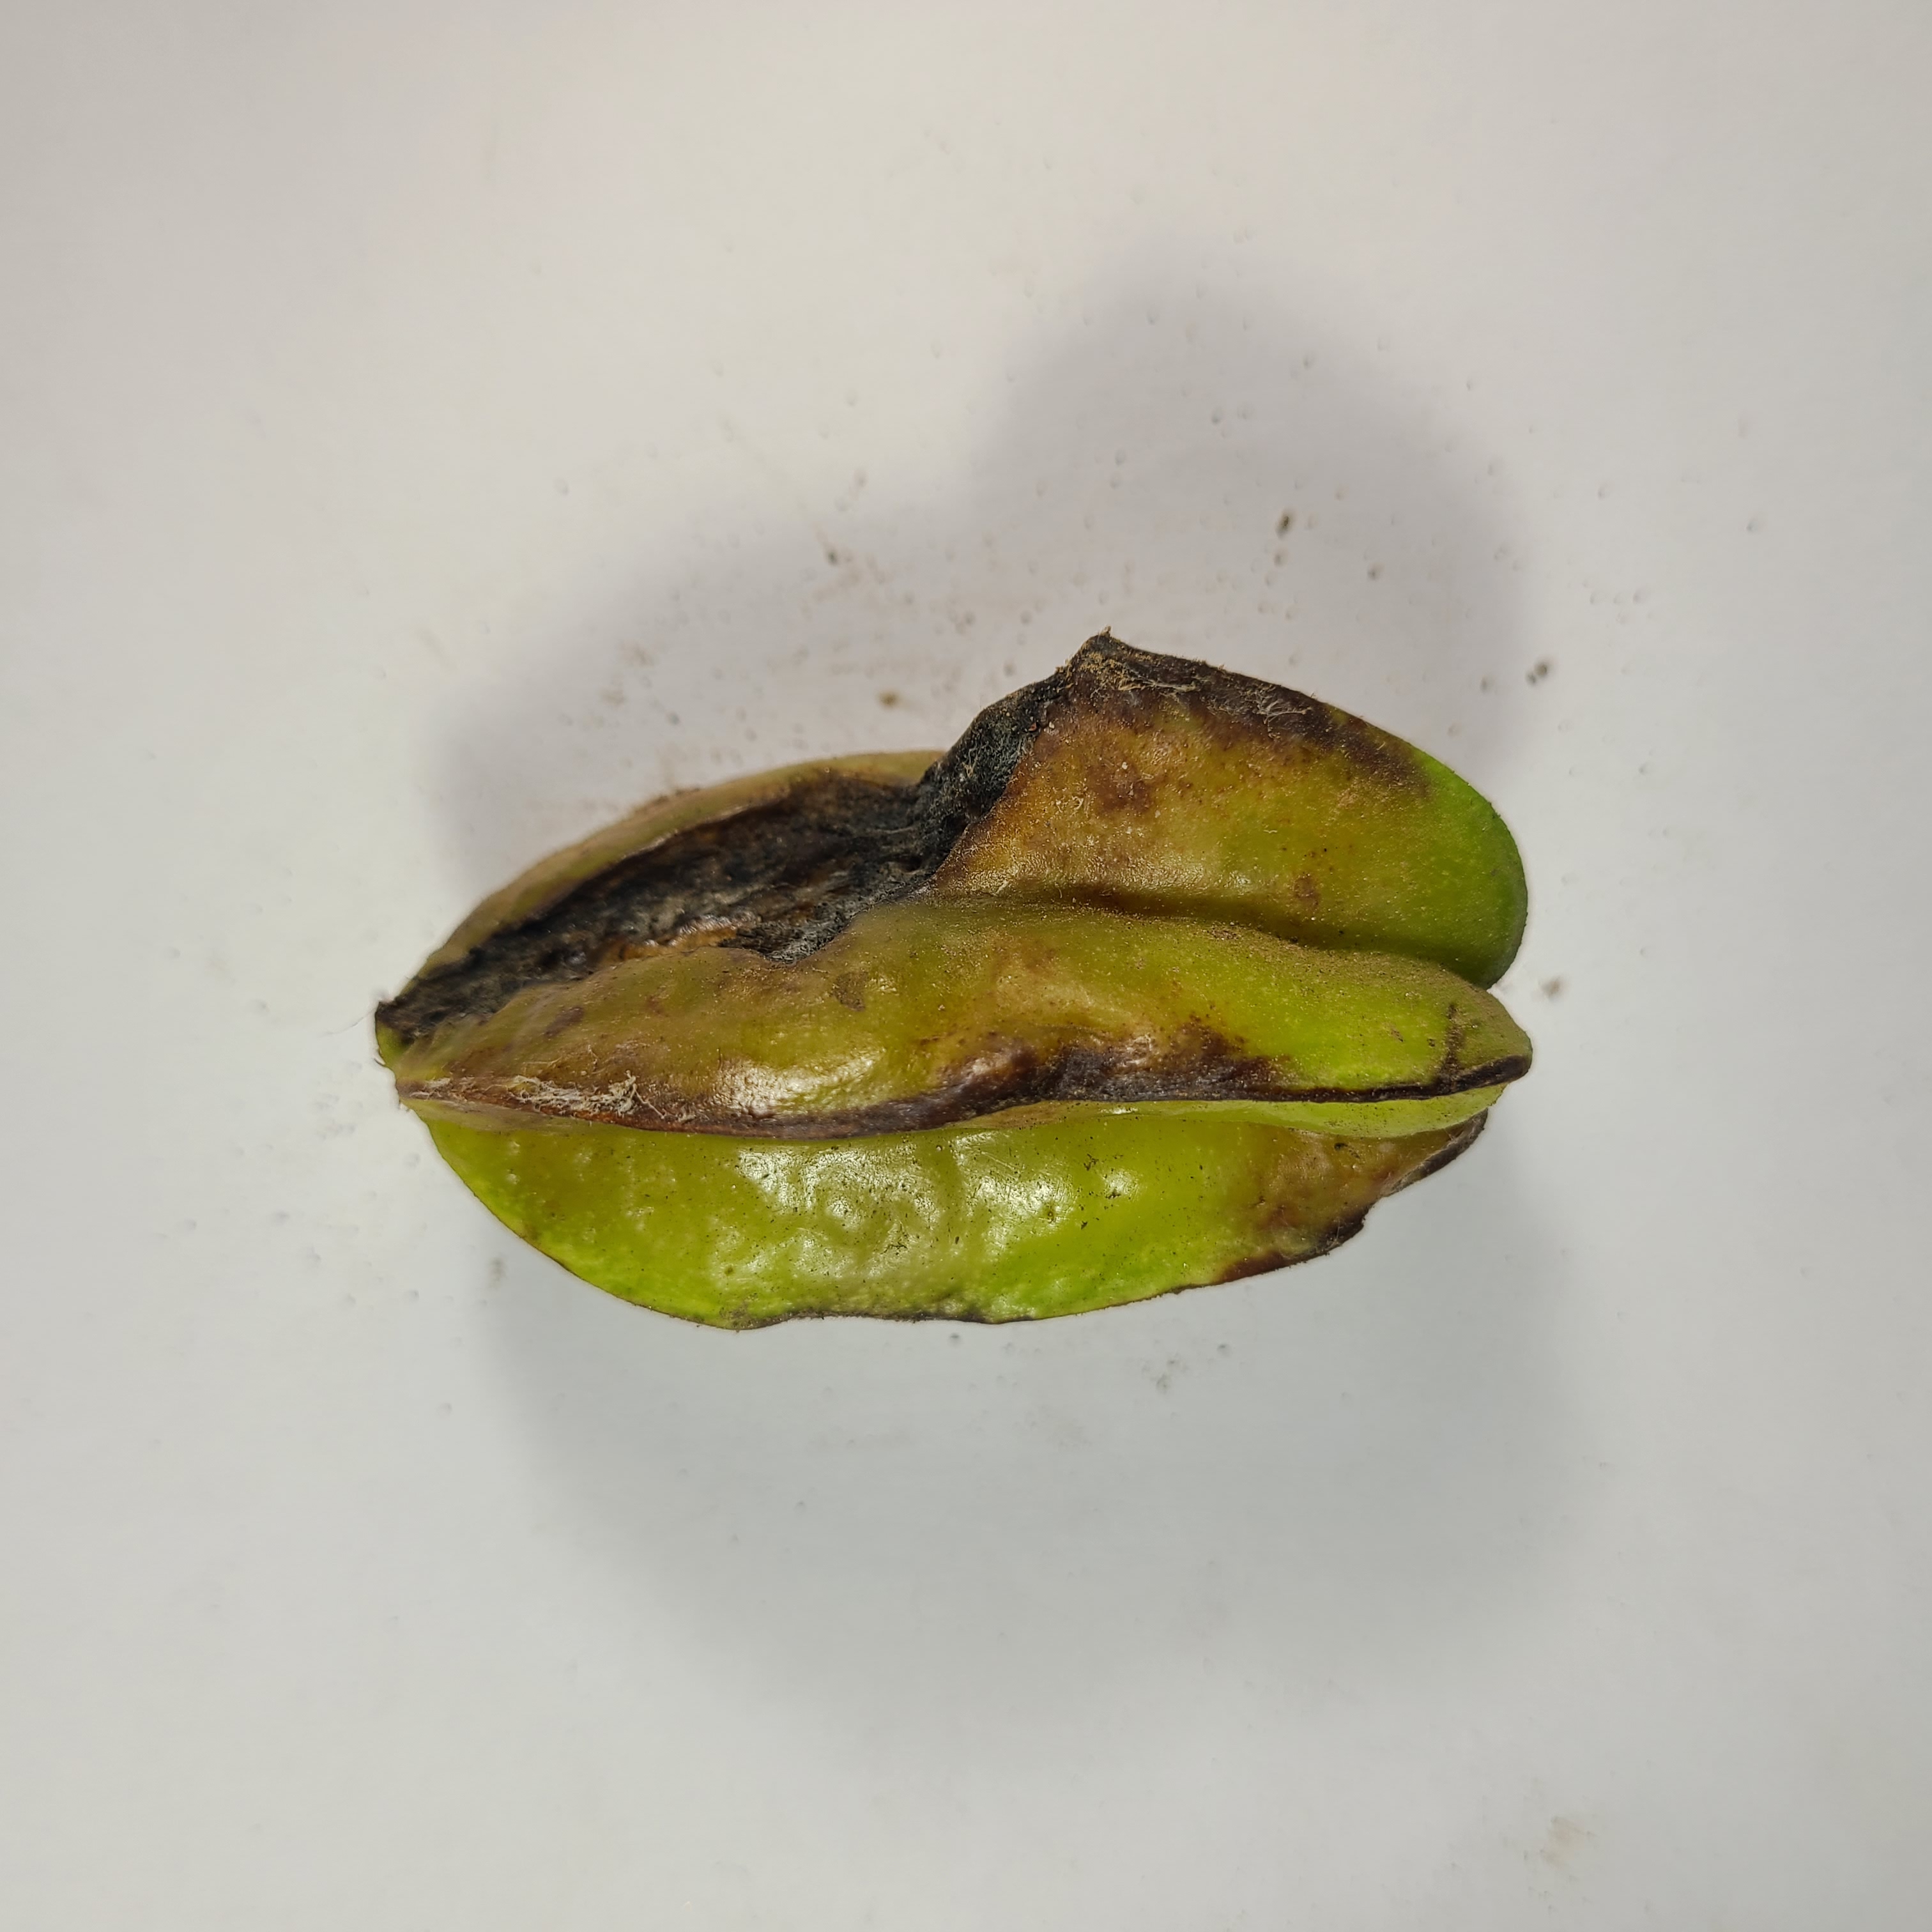
Label: Unhealthy Fruits